America: Imagine the World Without Her

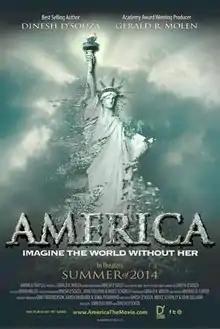
Theatrical release poster

America: Imagine the World Without Her is a 2014 American right-wing conspiracy propaganda film by political commentator Dinesh D'Souza based on his book of the same name. It is a follow-up to his film "" (2012). In the film, D'Souza contends that parts of United States history are improperly and negatively highlighted by liberals, which he seeks to counter with positive highlights. Topics addressed include conquest of Indigenous and Mexican lands, slavery, and matters relating to foreign policy and capitalism. D'Souza collaborated with John Sullivan and Bruce Schooley to adapt his book of the same name into a screenplay. D'Souza produced the film with Gerald R. Molen and directed it with Sullivan. The film combined historical reenactments with interviews with different political figures.